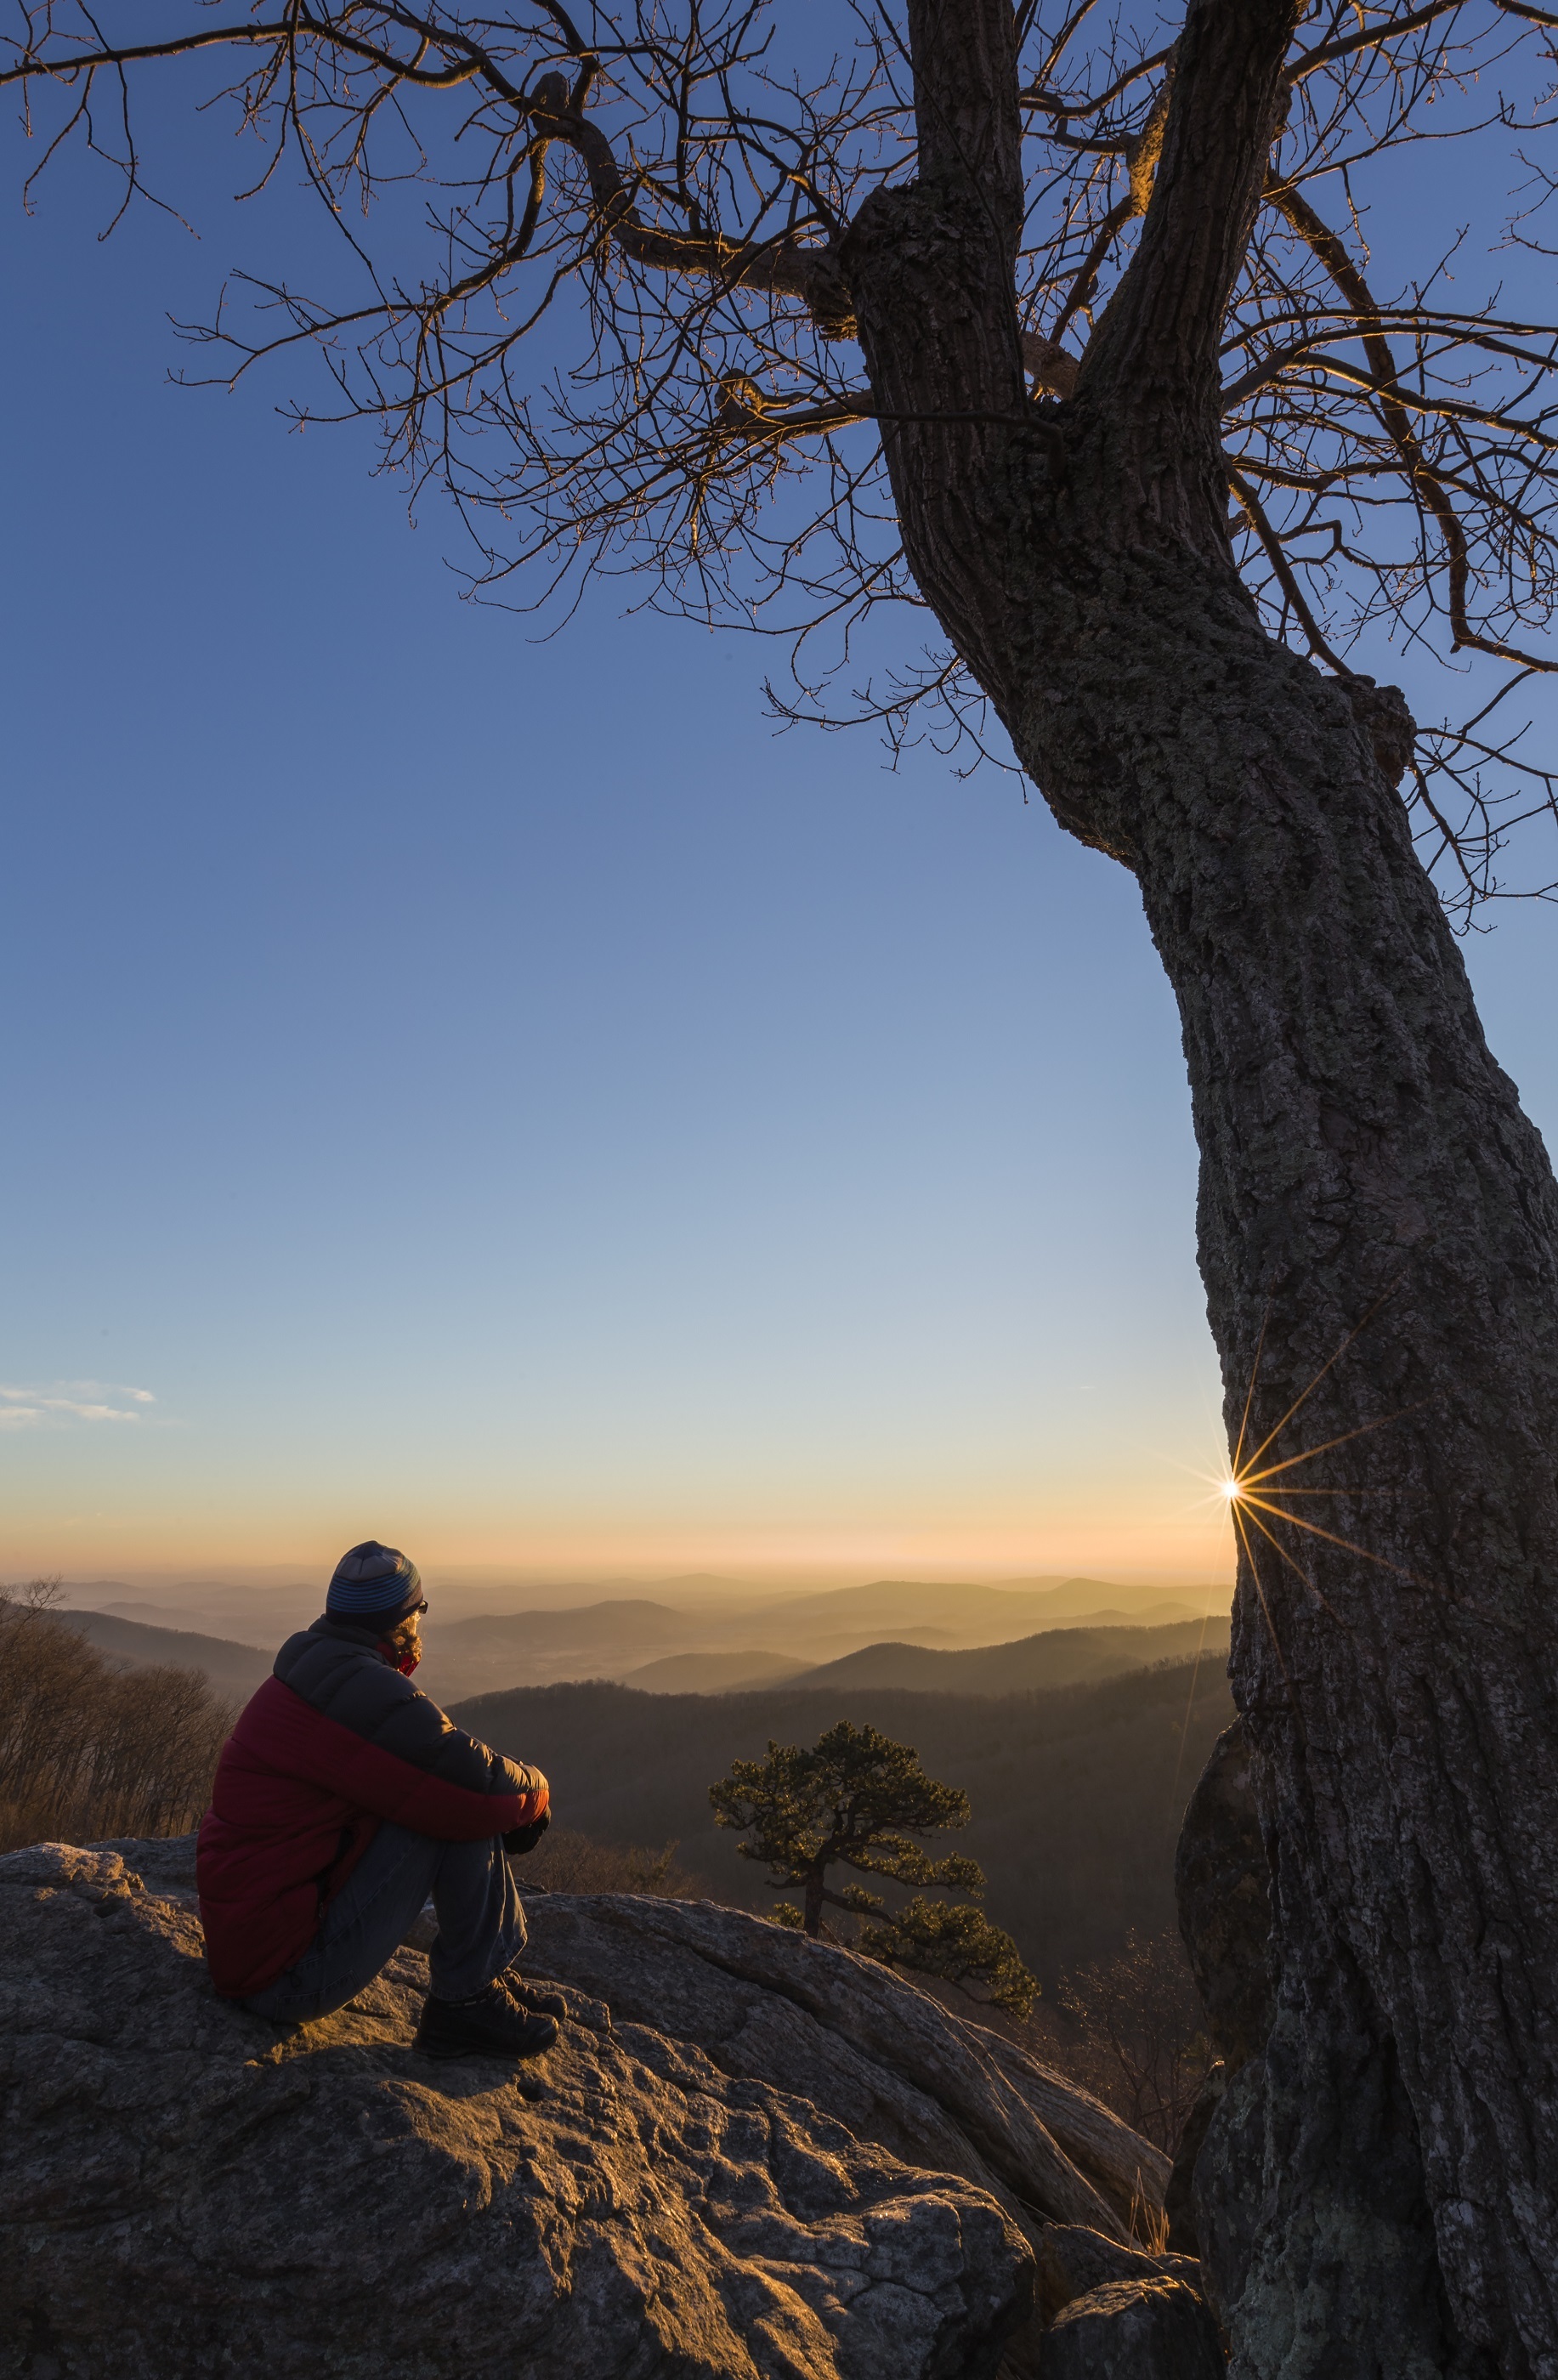
landscape, tree, nature, rock, wilderness, mountain, winter, sunrise, sunset, sunlight, morning, adventure, peak, panorama, hiker, cliff, evening, scenic, backpacker, peaceful, autumn, usa, pensive, lifestyle, ridge, summit, outdoors, trekking, serenity, virginia, shenandoah national park, atmospheric phenomenon, woody plant, mountainous landforms, hazel mountain overlook